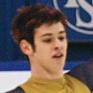
Age: 17